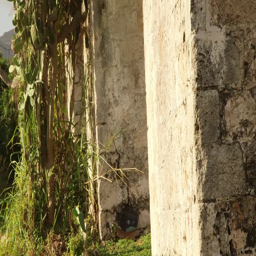
historic arches seaside ruins of an aqueduct